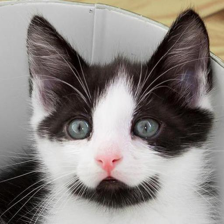
Label: animals